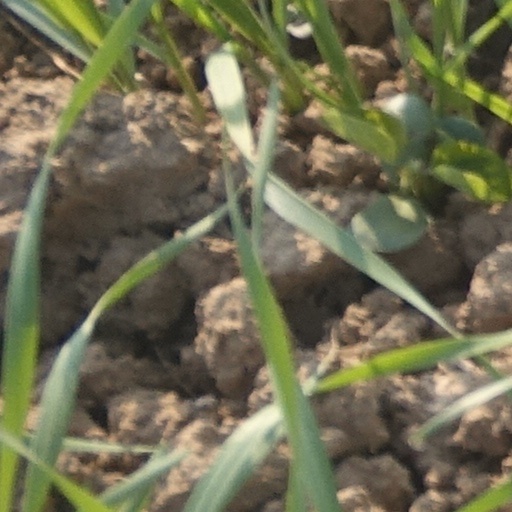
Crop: wheat